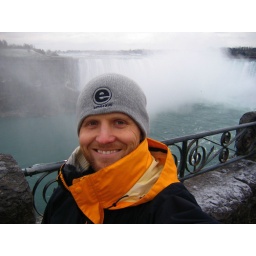
self portrait in front of the horse shoe falls